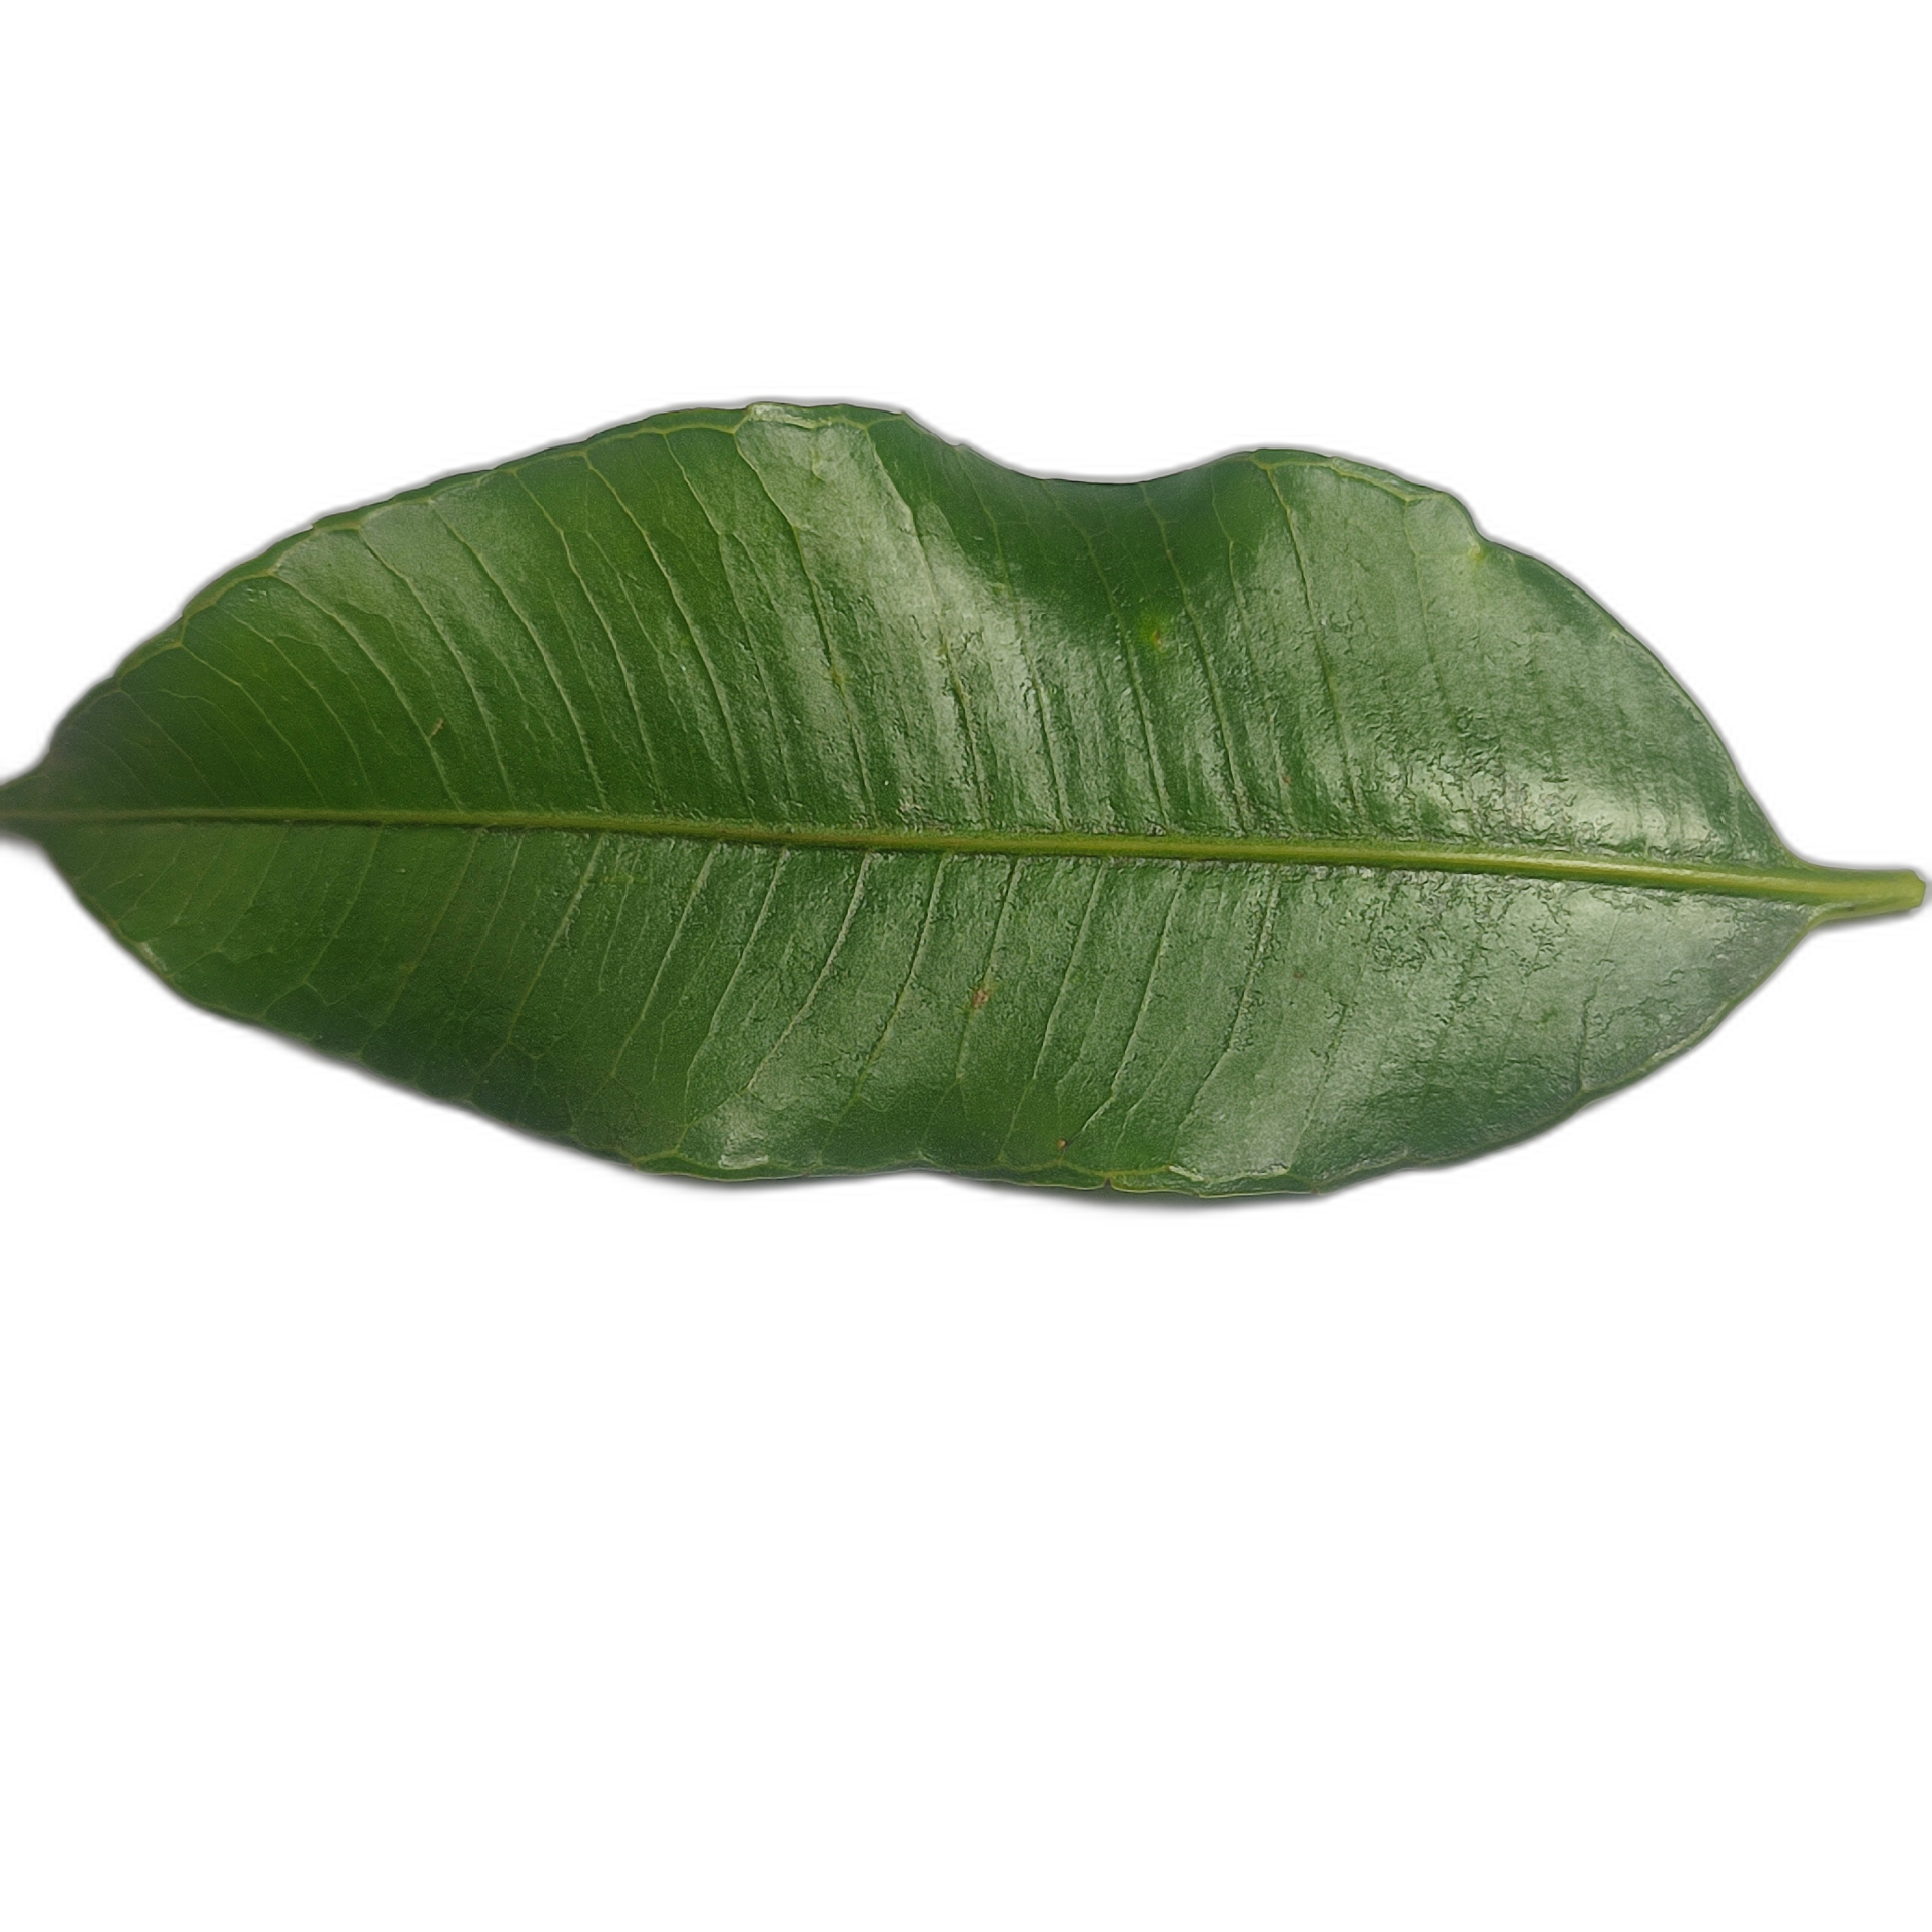
Label: healthy